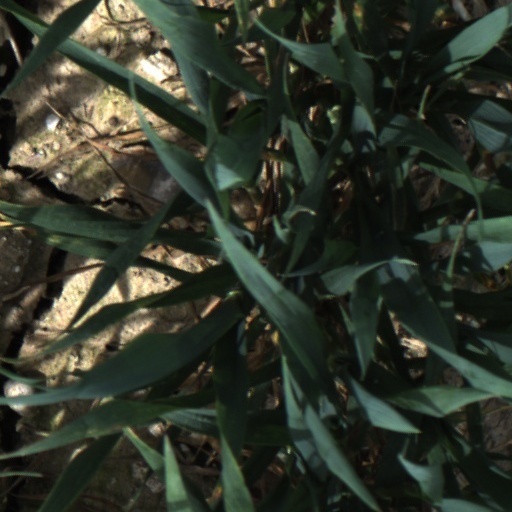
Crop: wheat